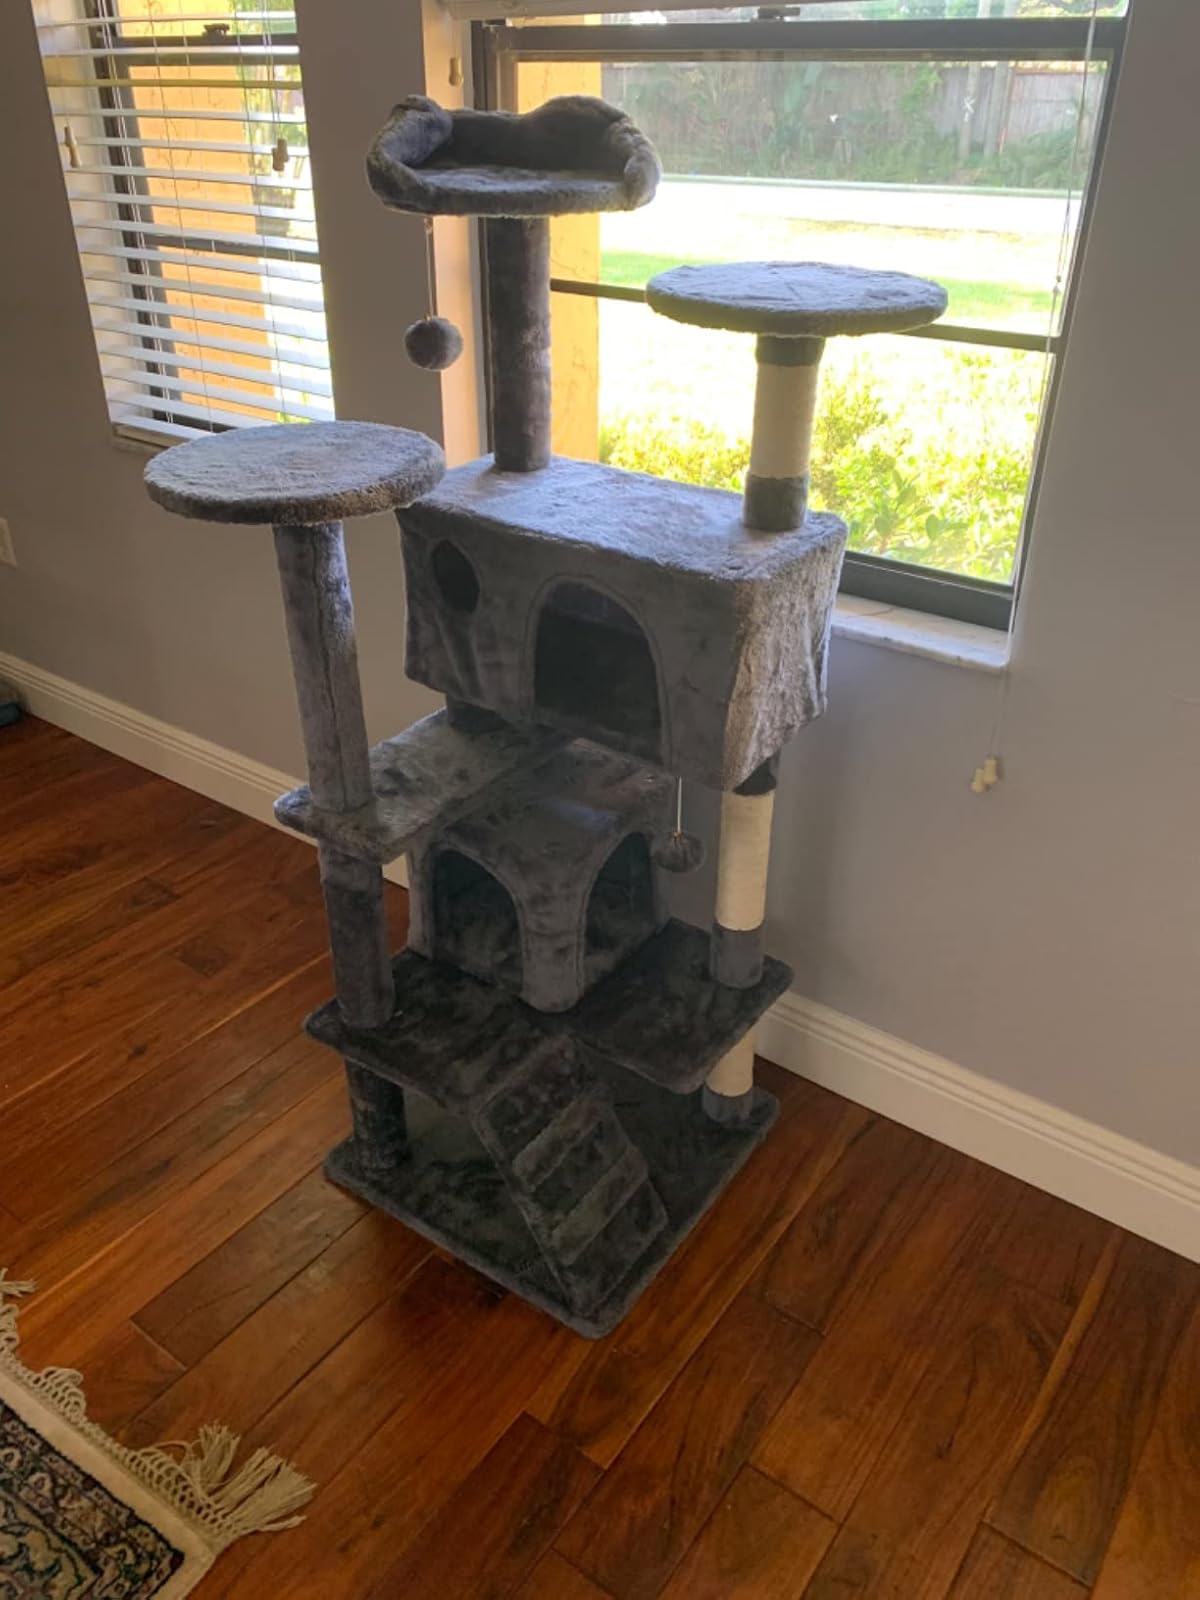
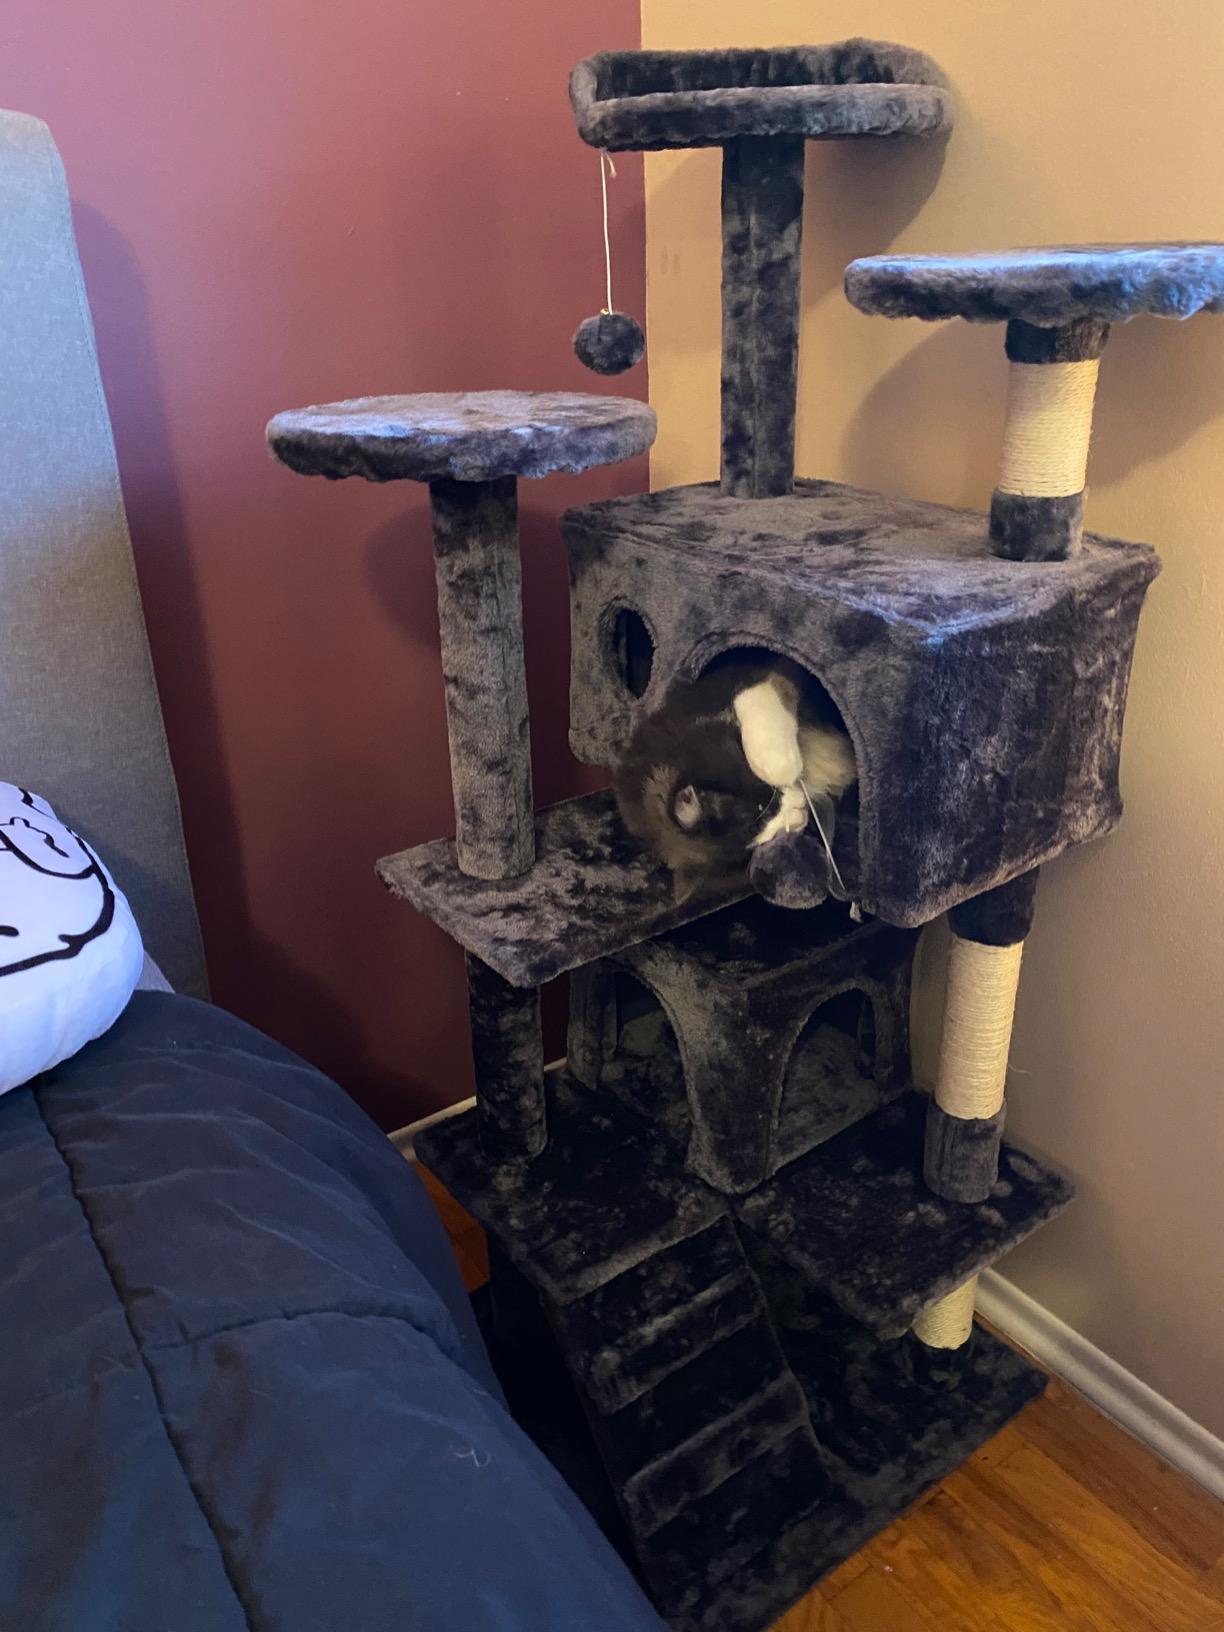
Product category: items_cat tree
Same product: yes